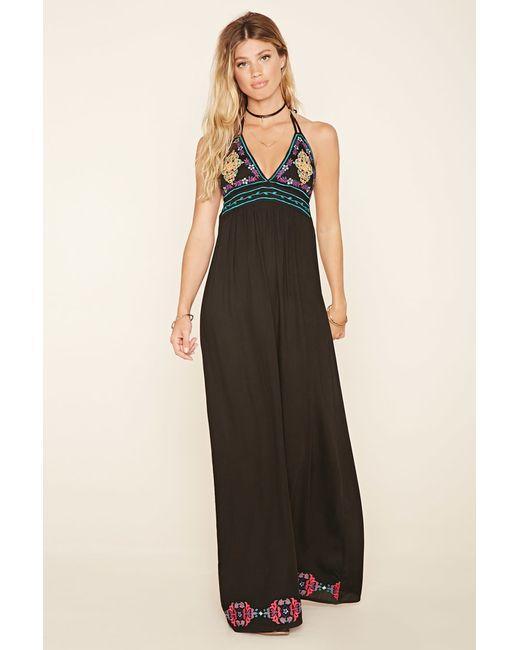
Frauen mehrfarbiges Kleid mit ärmelloser Hand